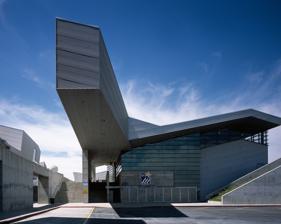
Building: Diamond Ranch High School
Country: United States of America
Year built: 2001
Public school in Pomona, California, United States Diamond Ranch High School Address 100 Diamond Ranch Drive Pomona , California 91766 United States Coordinates 34°01′19″N 117°46′47″W / 34.021826°N 117.779725°W / 34.021826; -117.779725 Information Type Public Established 1997 School district Pomona Unified School District Principal Mark Gomez Staff 67.34 (FTE) Grades 9–12 Number of students 1,581 (2018–2019) Student to teacher ratio 23.48 Campus size 72 acres Color(s) Blue, black and silver Nickname Panthers Website diamondranch .pusd .org Diamond Ranch High School (or DRHS ) is a high school that serves students from Diamond Bar and Phillips Ranch, California, United States, and is operated by the Pomona Unified School District (PUSD) in Pomona, California – part of the Greater Los Angeles MSA . Diamond Ranch's athletic teams compete in the Hacienda League of the CIF Southern Section . Architecture The school was designed in an expressionist modern style by Morphosis and Thomas Blurock Architects , led by architect Thom Mayne of Morphosis. It is situated on a steep hillside on land previously considered unusable. The school's unique architectural design was recognized in the book Morphosis/Diamond Ranch High School . Because of its modernist architecture, size and location in California, the school has appeared in movies such as The Cell , Orange County , Serenity , Live Free or Die Hard , and The Thinning . It has also appeared in several television commercials—including one for Buick . Name The name was derived from its geographical location at the junction between the City of Diamond Bar and Phillips Ranch, in Pomona, California . The school is also near to the city of Chino Hills, California . Timeline June 1991 – PUSD voters approved a $62.5 million general obligation bond to improve school facilities district-wide, including approximately $10 million designated for Diamond Ranch. In addition to the money provided by the district, the City of Industry provided $5.4 million for the extensive grading needed to create building pads for the school, and sold 80 acres (320,000 m 2 ) of undeveloped land to PUSD for a dollar. November 1993 – The school district hires Morphosis to design the school. September 5, 1997 – DRHS was officially opened for students, while construction continues. September 8, 1997 – The inaugural of the first principal, Albert Webb 1999–2000 – DRHS is established and students move from the portables to the permanent facility. June 8, 2001 – The first graduating class of DRHS. 2003 – DRHS wins California's Distinguished School Award. 2007 – DRHS wins California's Distinguished School Award for the second time. 2013 – DRHS Wins one of America's Best High Schools Award. 2014 – DRHS wins The Daily Beast Top High Schools Award, Washington Post Top High Schools Award, U.S. Best High Schools Award (Silver) View of Pomona Valley from Diamond Ranch High School Notable alumni Charles Brown – NFL offensive lineman Brandon Sermons – American football player Brendan Hines-Ike - American soccer player References ^ a b c "Diamond Ranch High" . National Center for Education Statistics . ^ "Every Once In a While, Beauty Works" . The New York Times . March 19, 2003 . ^ "Diamond Ranch High School" . GreatBuildings . ArchitectureWeek . ^ Kimm, Alice Y. (June 7, 2000). "Morphosis Diamond in the Rough" . ArchitectureWeek No. 4 . ^ "Morphosis – Diamond Ranch High School" . arcspace . ^ "Filming Location Matching "Diamond Ranch High School, Pomona, California, USA" (Sorted by Popularity Ascending)" . IMDb . Further reading Jeffrey Kipnis and Todd Gannon. Morphosis/Diamond Ranch High School The Monacelli Press; 2001 ISBN 1-58093-079-4 External links Official Diamond Ranch High School website Wikimedia Commons has media related to Diamond Ranch High School . v t e Pomona, California Areas Lincoln Park Historic District Phillips Ranch Primary and secondary schools Pomona USD Abraham Lincoln ES Diamond Ranch High Pomona High Claremont USD Pomona Catholic High School City of Knowledge Islamic School Higher education California State Polytechnic University, Pomona Landmarks Indian Hill Village NRHP sites Edison Historic District Barbara Greenwood Kindergarten La Casa Alvarado La Casa Primera de Rancho San Jose Lincoln Park Historic District Lincoln Elementary School Ygnacio Palomares Adobe Phillips Mansion Pomona City Stables Pomona YMCA Building Transportation Pomona–Downtown station Pomona–North station This list is incomplete. Authority control databases International VIAF National United States Israel Geographic NCES